Buyck family

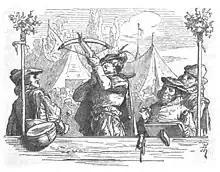
Crossbow shooting. Buyck, military man under Egmont, shoots four rings black.

In 1997, by royal decree, the relevance of the steelworks' business led to the appointment as counsel for foreign affairs, to the Belgian Vice Prime Minister, Foreign Affairs and Finance Minister.